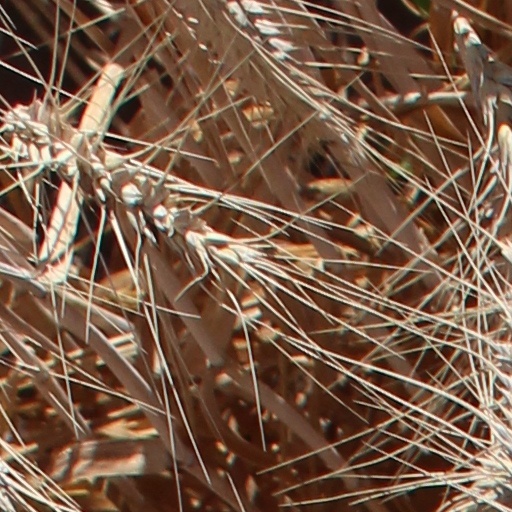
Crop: wheat